Shangri-La (Titan)

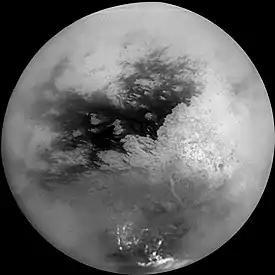
Shangri-La is the large, dark region at the centre of this image of Titan

Shangri-La is a large, dark region of Saturn's moon Titan at . It is named after Shangri-La, the mythical paradise in Tibet.